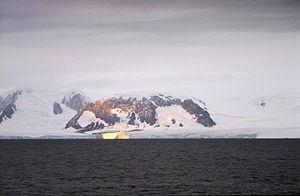
L’île de l’Éléphant est une île montagneuse située au nord-ouest de l'Antarctique. Elle fait partie de l’archipel des îles Shetland du Sud. Sa position géographique est 61° 01′ S, 54° 54′ O, à 1 300 km au sud-ouest de la Géorgie du Sud.